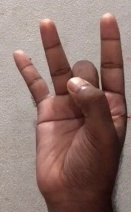
ASL sign: 8